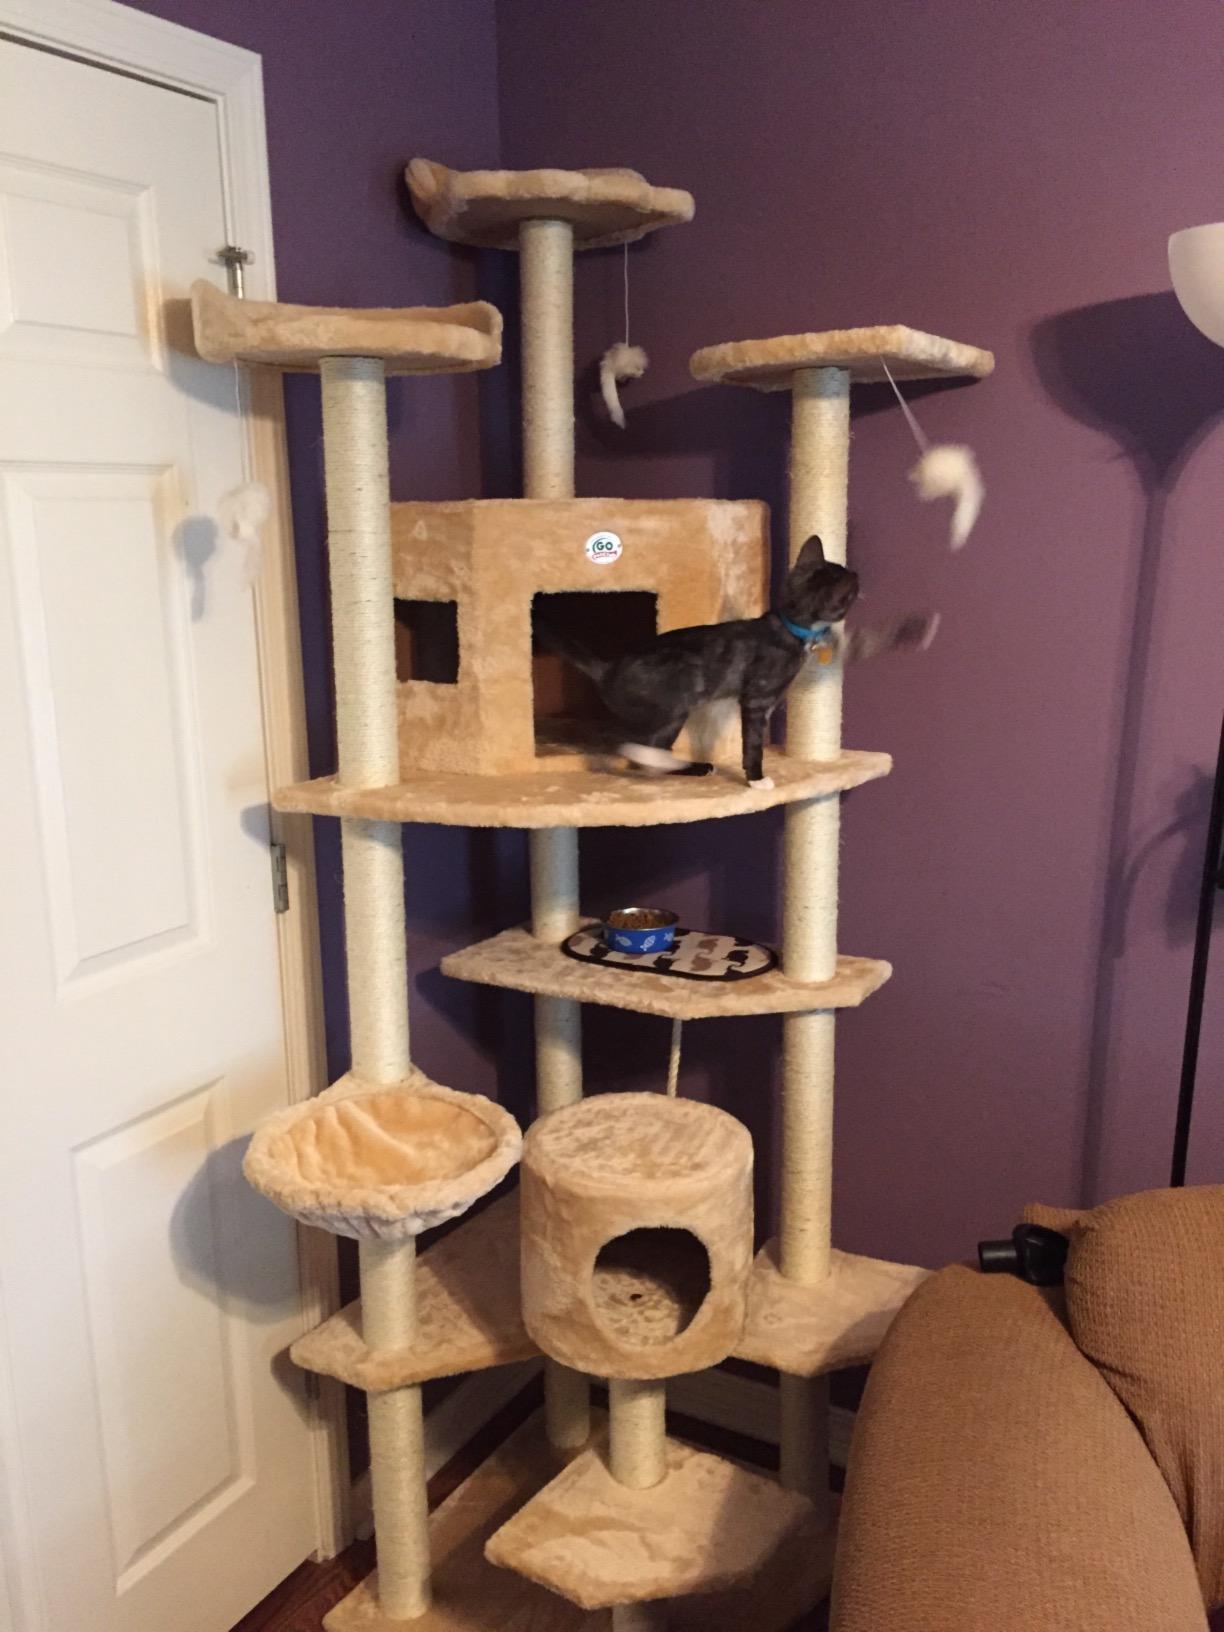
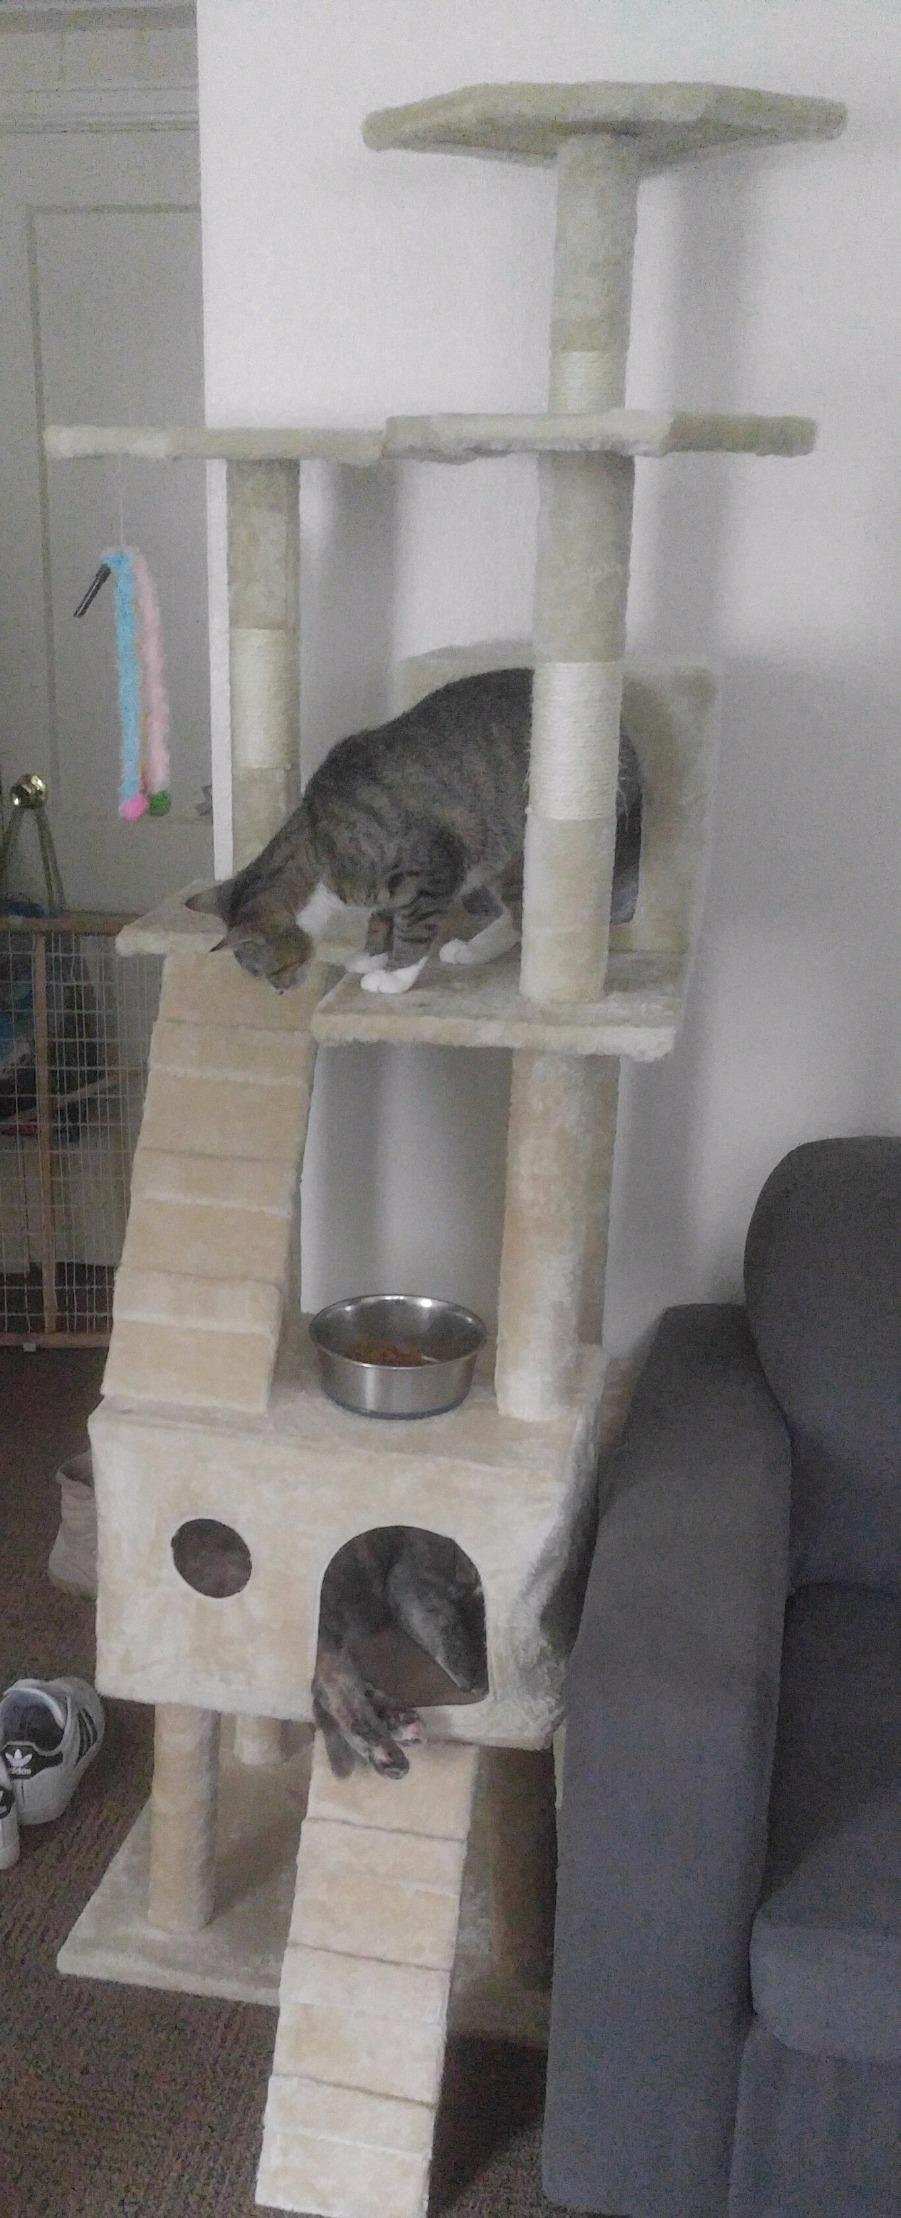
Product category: items_cat tree
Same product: no